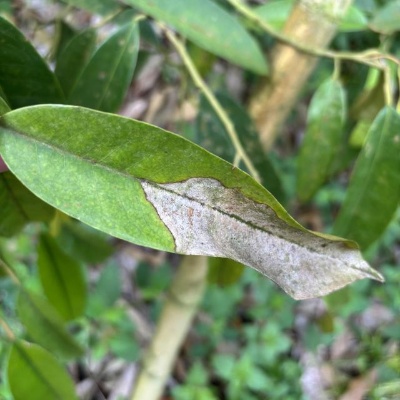
Label: Leaf_Blight